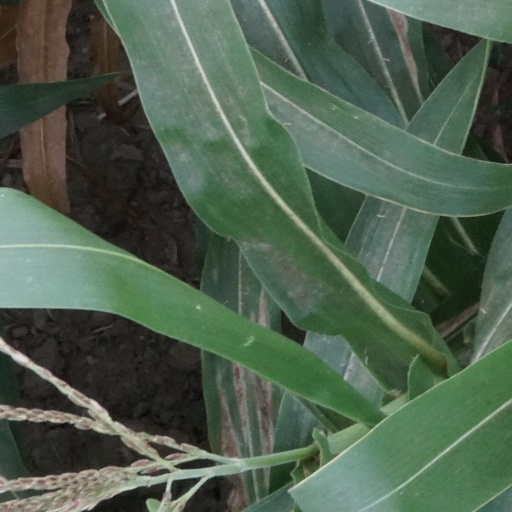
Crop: maize; corn